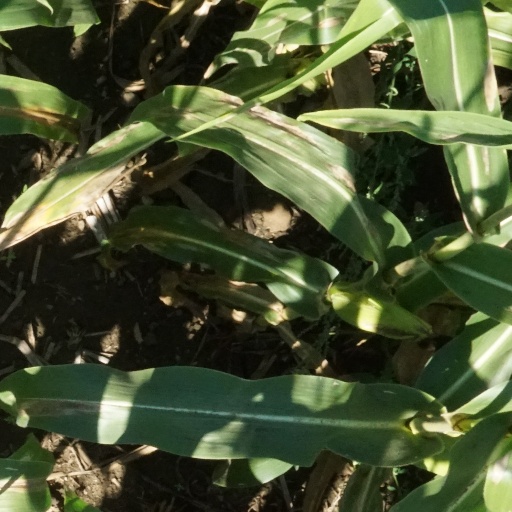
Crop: maize; corn